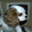
Label: dog